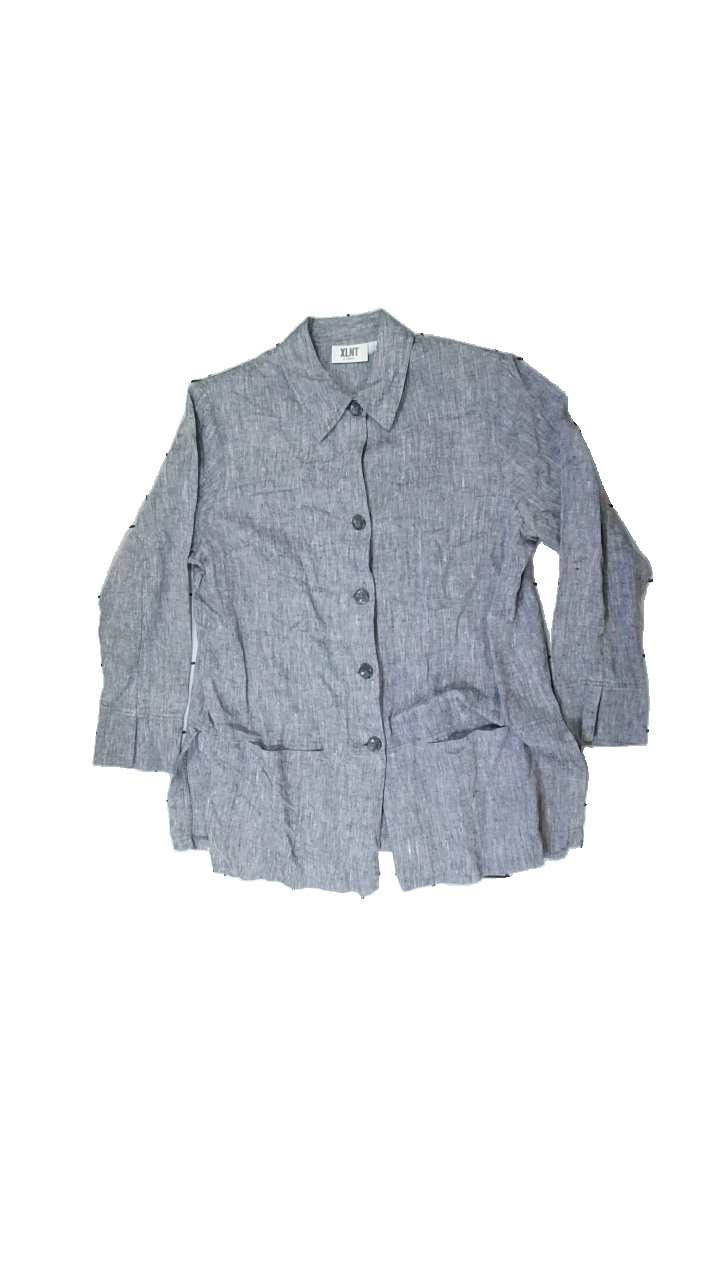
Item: Shirt (Ladies)
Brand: Kappahl
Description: Grey ladies shirt with small peplum and shoulder padding from XLNT by KappAhl
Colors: Grey
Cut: Regular
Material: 100% cotton
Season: All
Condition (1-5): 5
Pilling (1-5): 5
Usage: Reuse
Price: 100-150